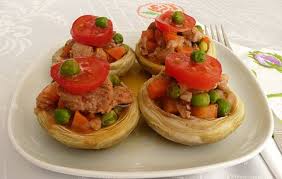
Yemek: enginar